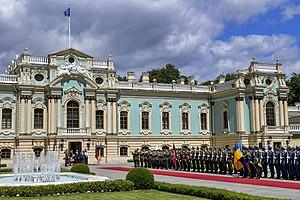
Le palais Mariyinsky est un édifice situé à Kiev, en Ukraine. Palais baroque longeant le Dniepr, il est contigu au bâtiment néo-classique accueillant la Rada, le Parlement national. Il est utilisé, depuis 1991, comme résidence d'apparat pour le président d'Ukraine.